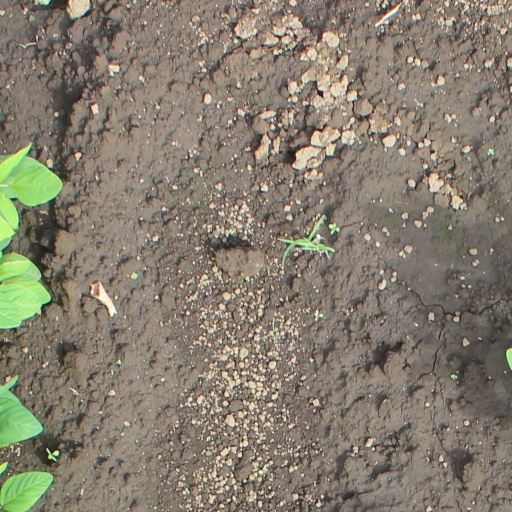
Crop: soybean